Peter Fredrik Holst

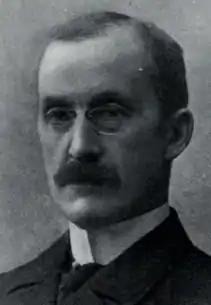

Peter Fredrik Holst (23 December 1861 – 5 January 1935) was a Norwegian physician, a professor of internal medicine and specialist in bacteriology and cardiology. He is probably best remembered for his contributions to a widely used textbook in internal medicine.